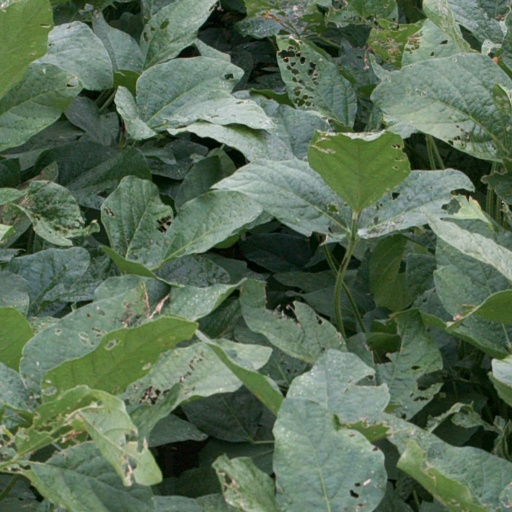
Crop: soybean